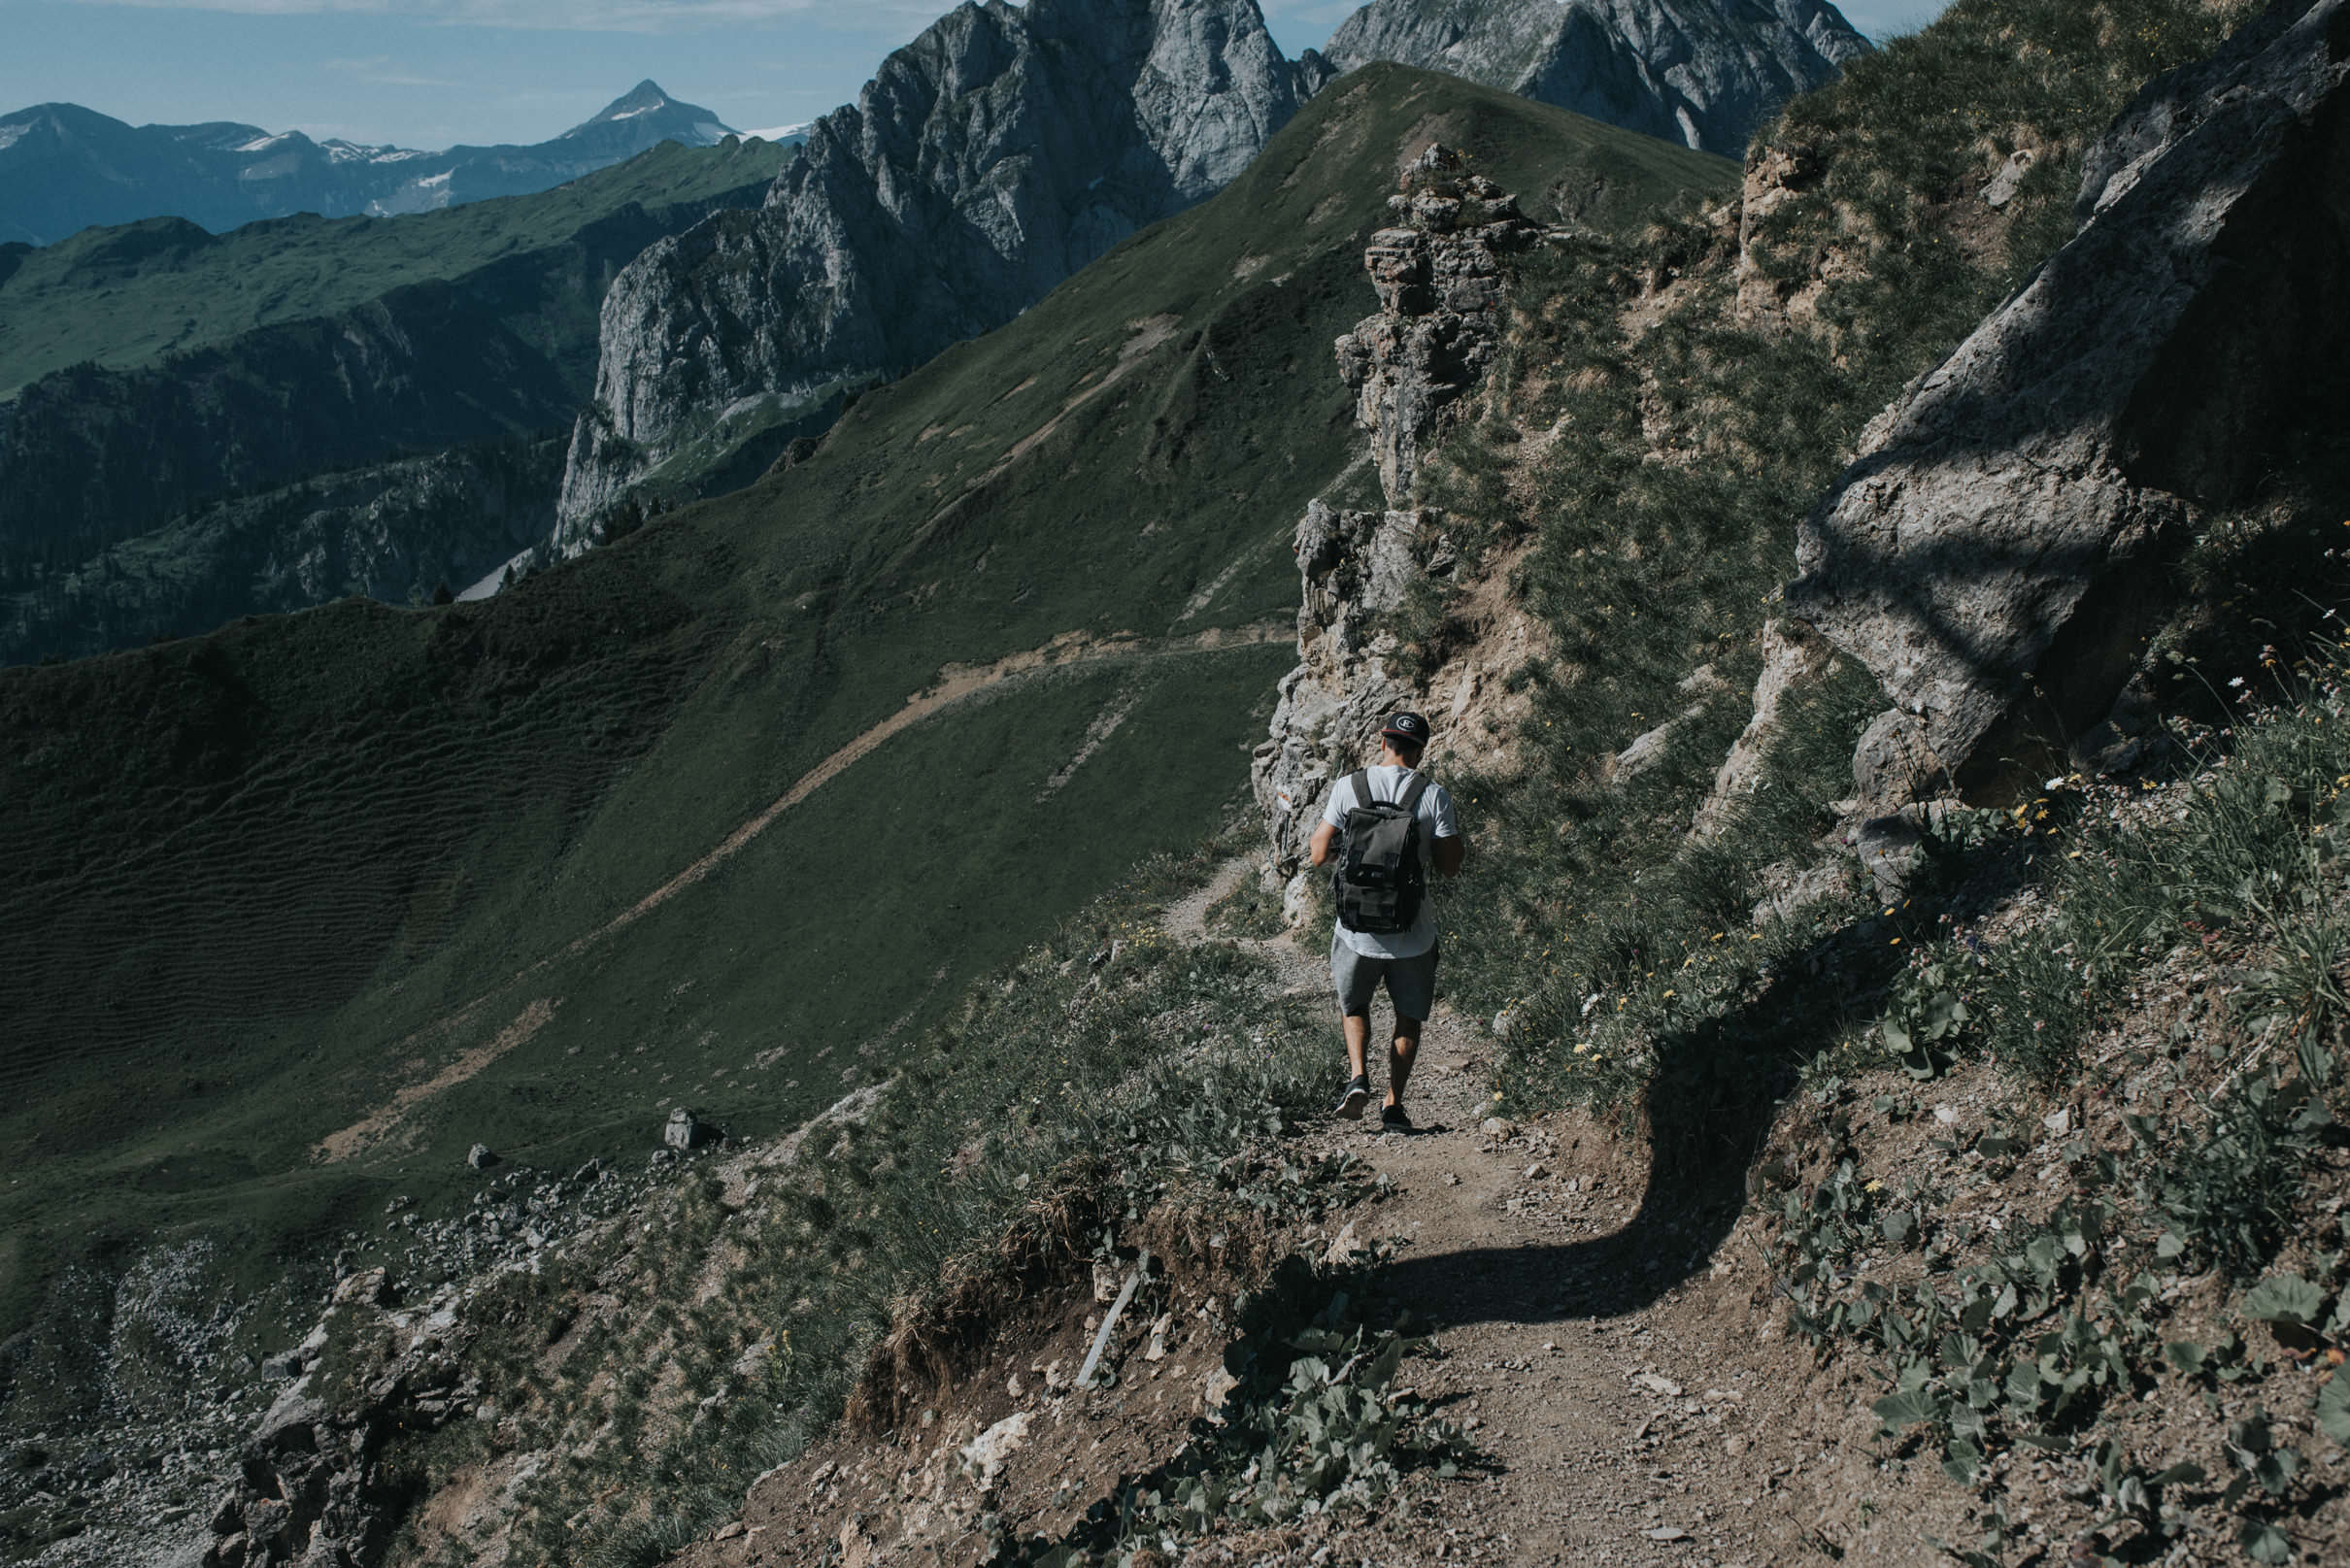
mountainous landforms, mountain, ridge, mountain range, wilderness, geological phenomenon, mountain pass, adventure, highland, terrain, recreation, ar te, rock, alps, fell, valley, ravine, hill, outcrop, cliff, fault, trail, formation, massif, mountaineering